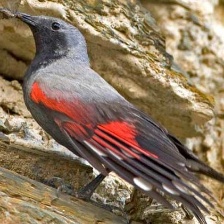
Species: WALL CREAPER
Scientific name: TICHODROMA MURARIA